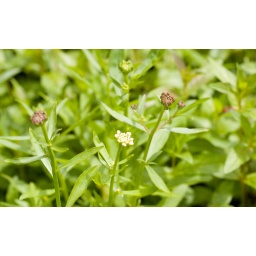
A few more candytuft flower plants in a few different colours before blooming.